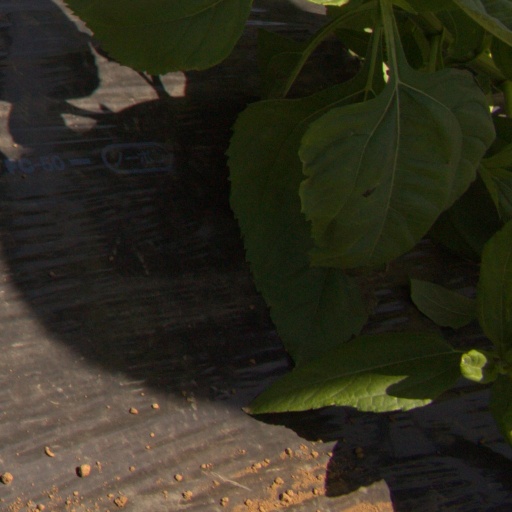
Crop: Jerusalem artichoke